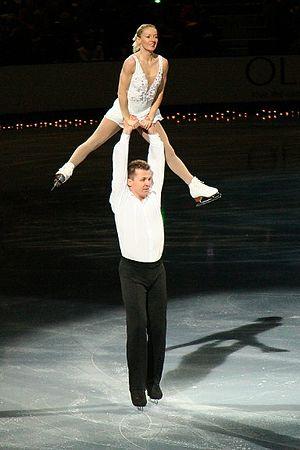
Dorota Zagórska, née à Cracovie, le 9 septembre 1975, est une ancienne patineuse artistique polonaise. Son partenaire en couple est Mariusz Siudek avec lequel elle patine depuis 1995, et qui est aussi son mari. Ils ont remporté une médaille de bronze aux championnats du monde et quatre médailles aux championnats d'Europe. Zagorska et Siudek sont le premier couple polonais à remporter une médaille aux championnats du monde. Elle est maintenant entraîneur, avec Siudek.
Mariusz Siudek, né le 29 avril 1972 à Oświęcim, est un ancien patineur artistique polonais. Sa partenaire en couple est Dorota Zagórska avec laquelle il patine depuis 1995, et qui est aussi sa femme. Ils ont remporté une médaille de bronze aux championnats du monde et quatre médailles aux championnats d'Europe. Zagorska et Siudek sont le premier couple polonais à remporter une médaille aux championnats du monde. Il est maintenant entraîneur, avec Zagorska.